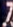
Number: 7